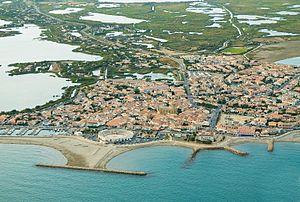
Saintes-Maries-de-la-Mer
Saintes-Maries-de-la-Mer ou Les Saintes-Maries-de-la-Mer est une commune française située dans le département des Bouches-du-Rhône en région Provence-Alpes-Côte d'Azur.
L'église de Notre-Dame-de-la-Mer est une église fortifiée romane du IXᵉ siècle des Saintes-Maries-de-la-Mer en Camargue dans les Bouches-du-Rhône, en Provence. Dédiée à Notre-Dame et aux Saintes Maries, elle fait l'objet du pèlerinage aux Saintes-Maries-de-la-Mer, et est classée aux monuments historiques depuis 1840.